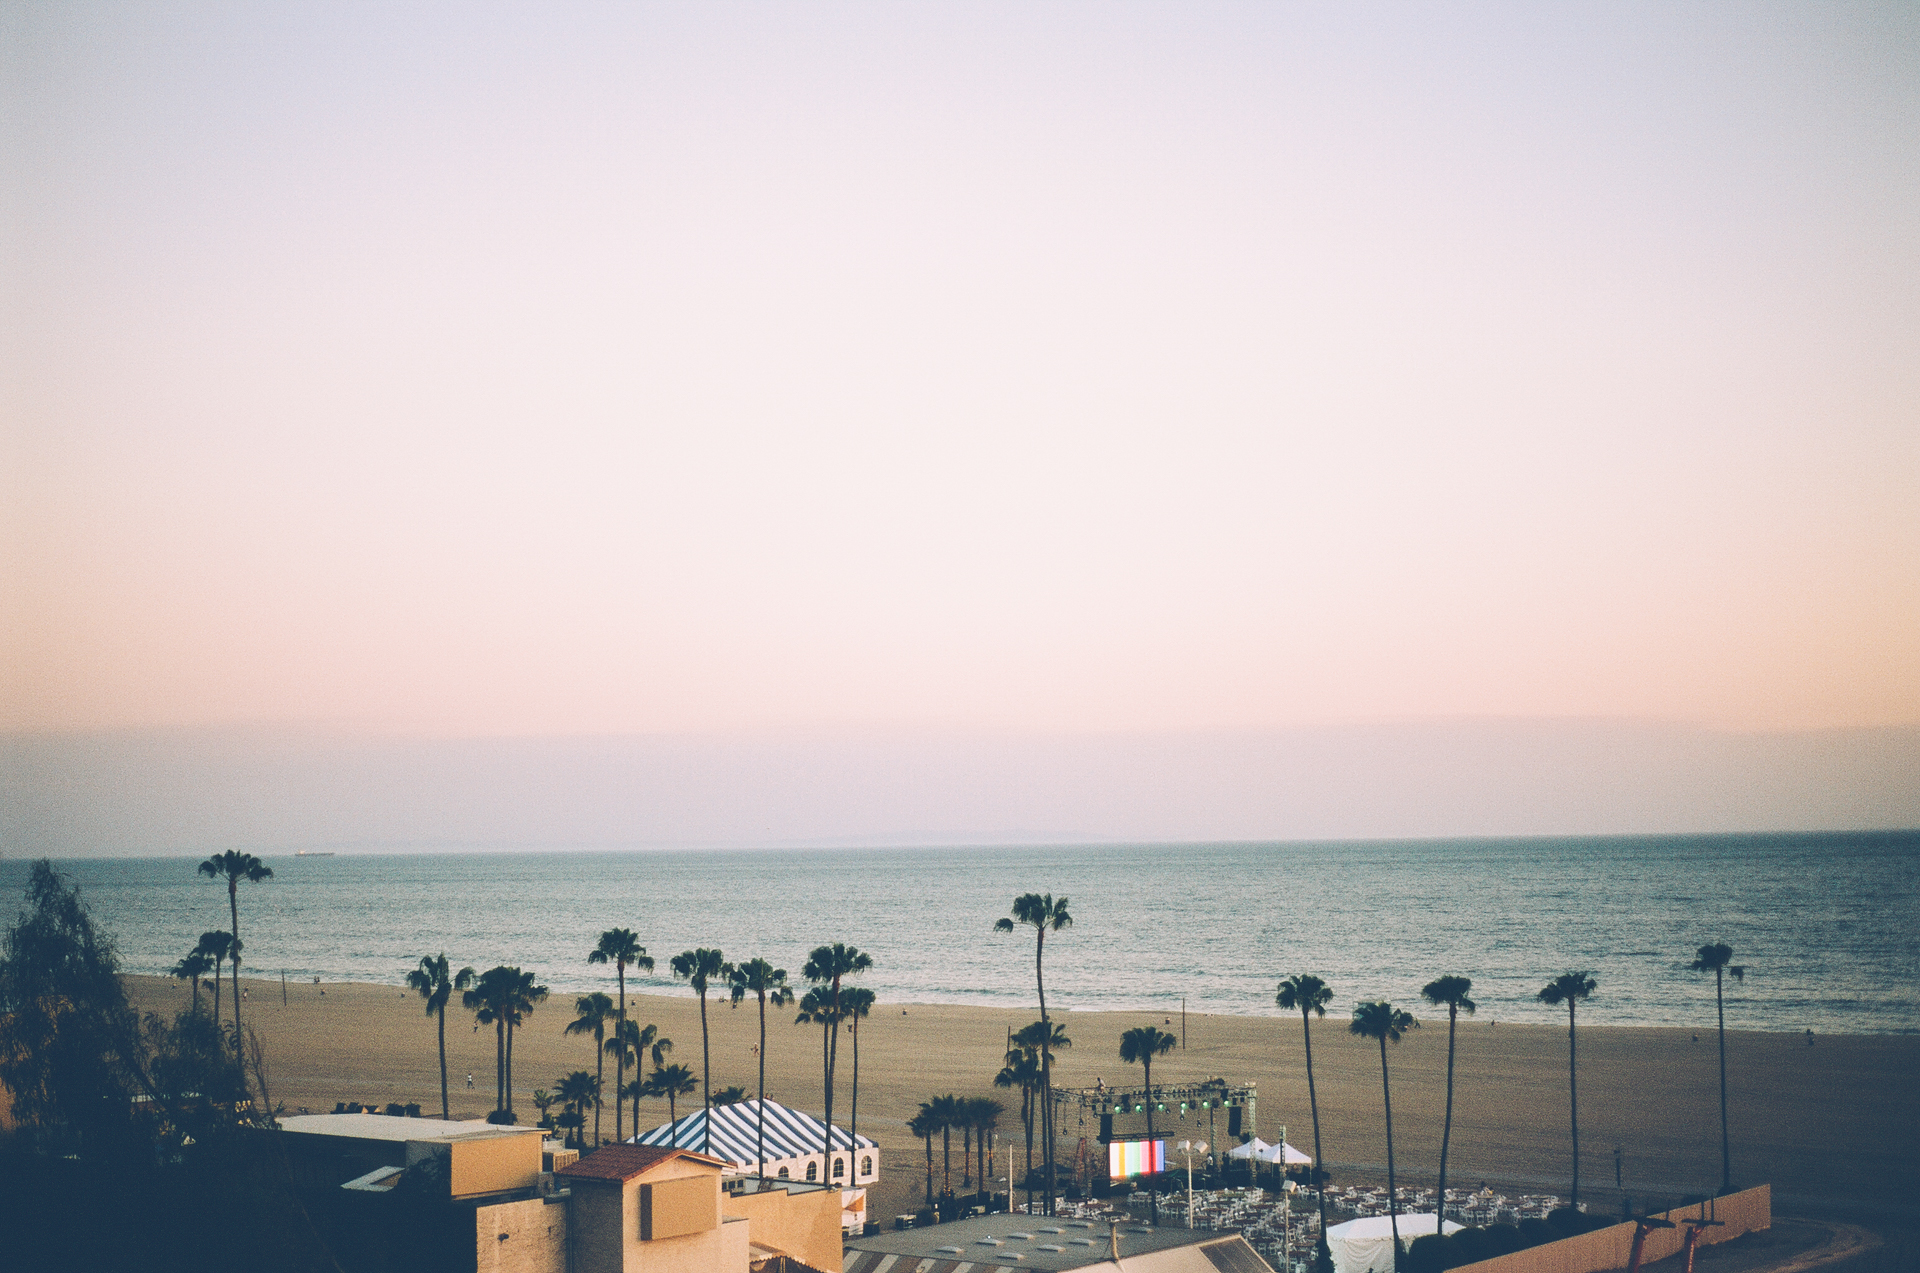
natural, sea, sky, horizon, atmospheric phenomenon, ocean, cloud, beach, morning, vacation, urban area, tree, summer, coast, evening, sunlight, calm, city, architecture, wave, tourism, sunset, mountain, coastal and oceanic landforms, roof, house, wind wave, sand